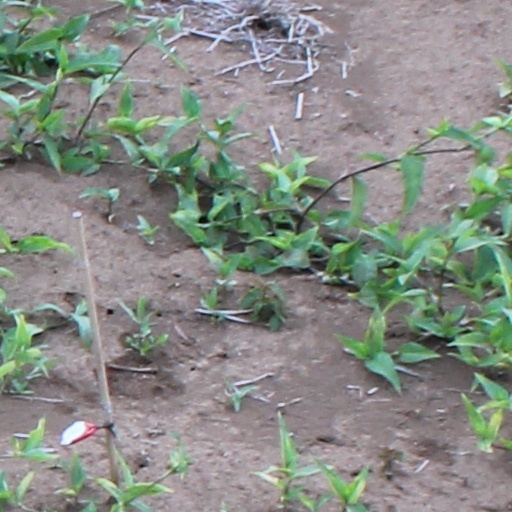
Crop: wheat